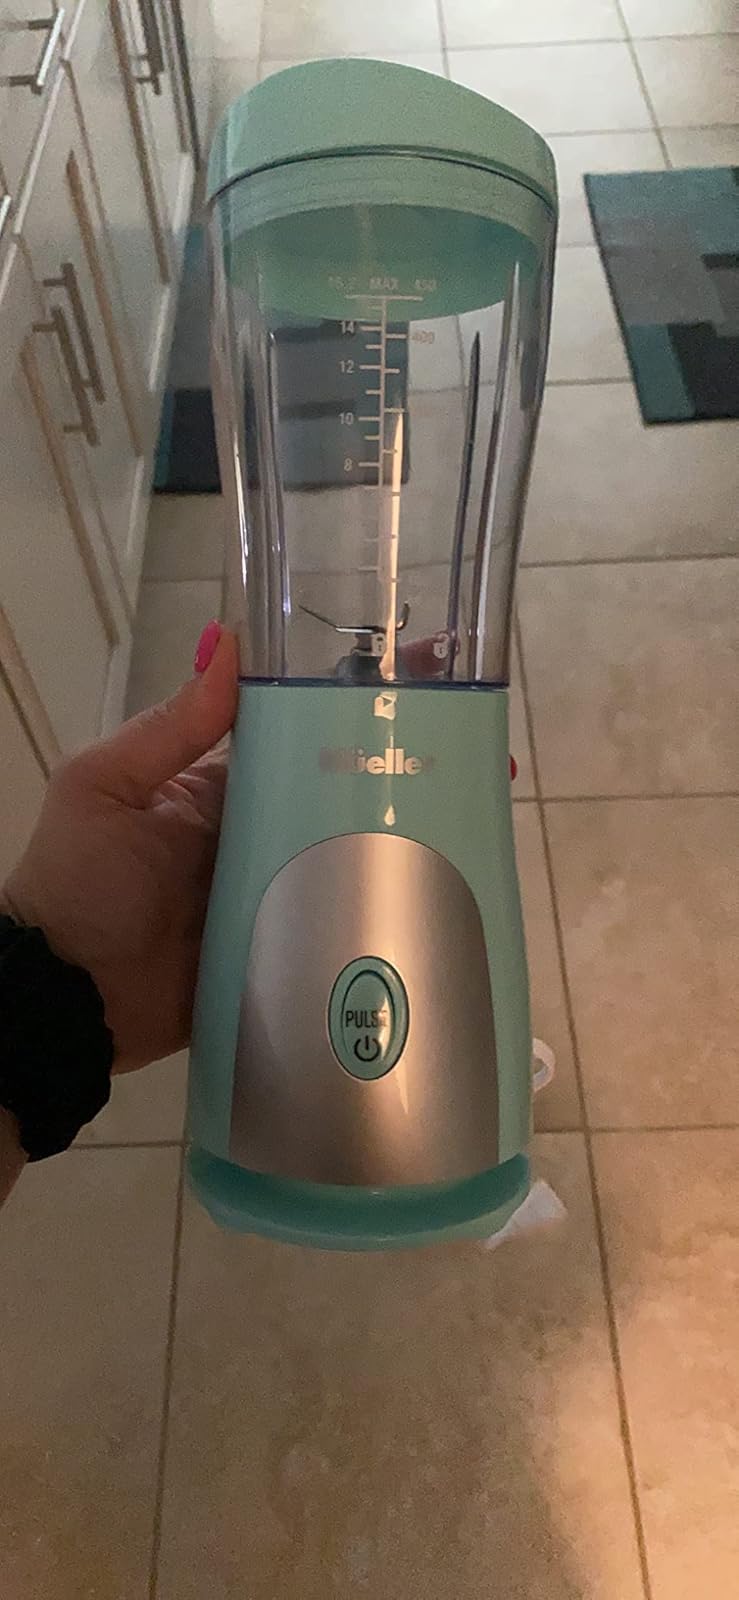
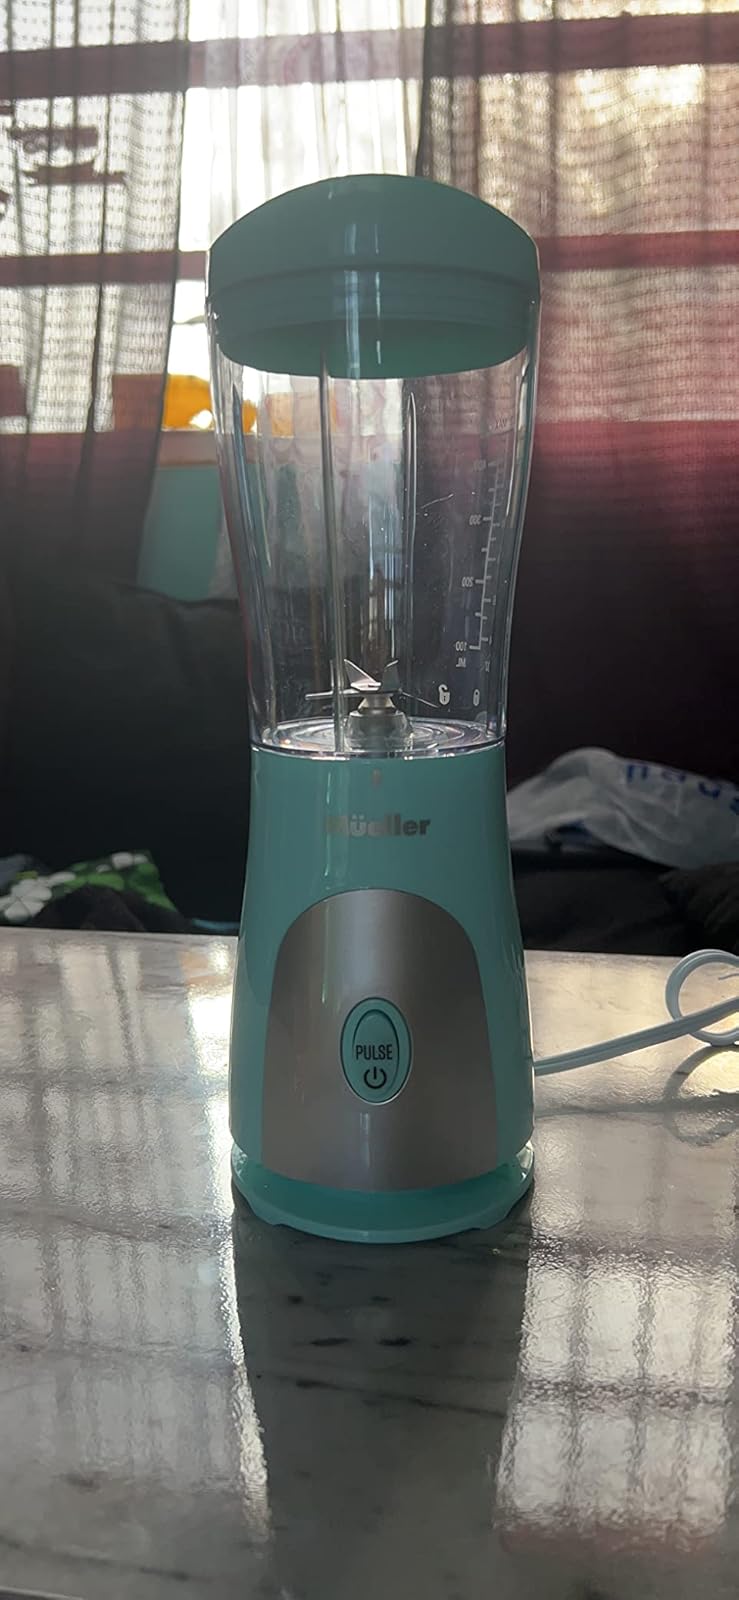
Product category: items_blender
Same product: yes